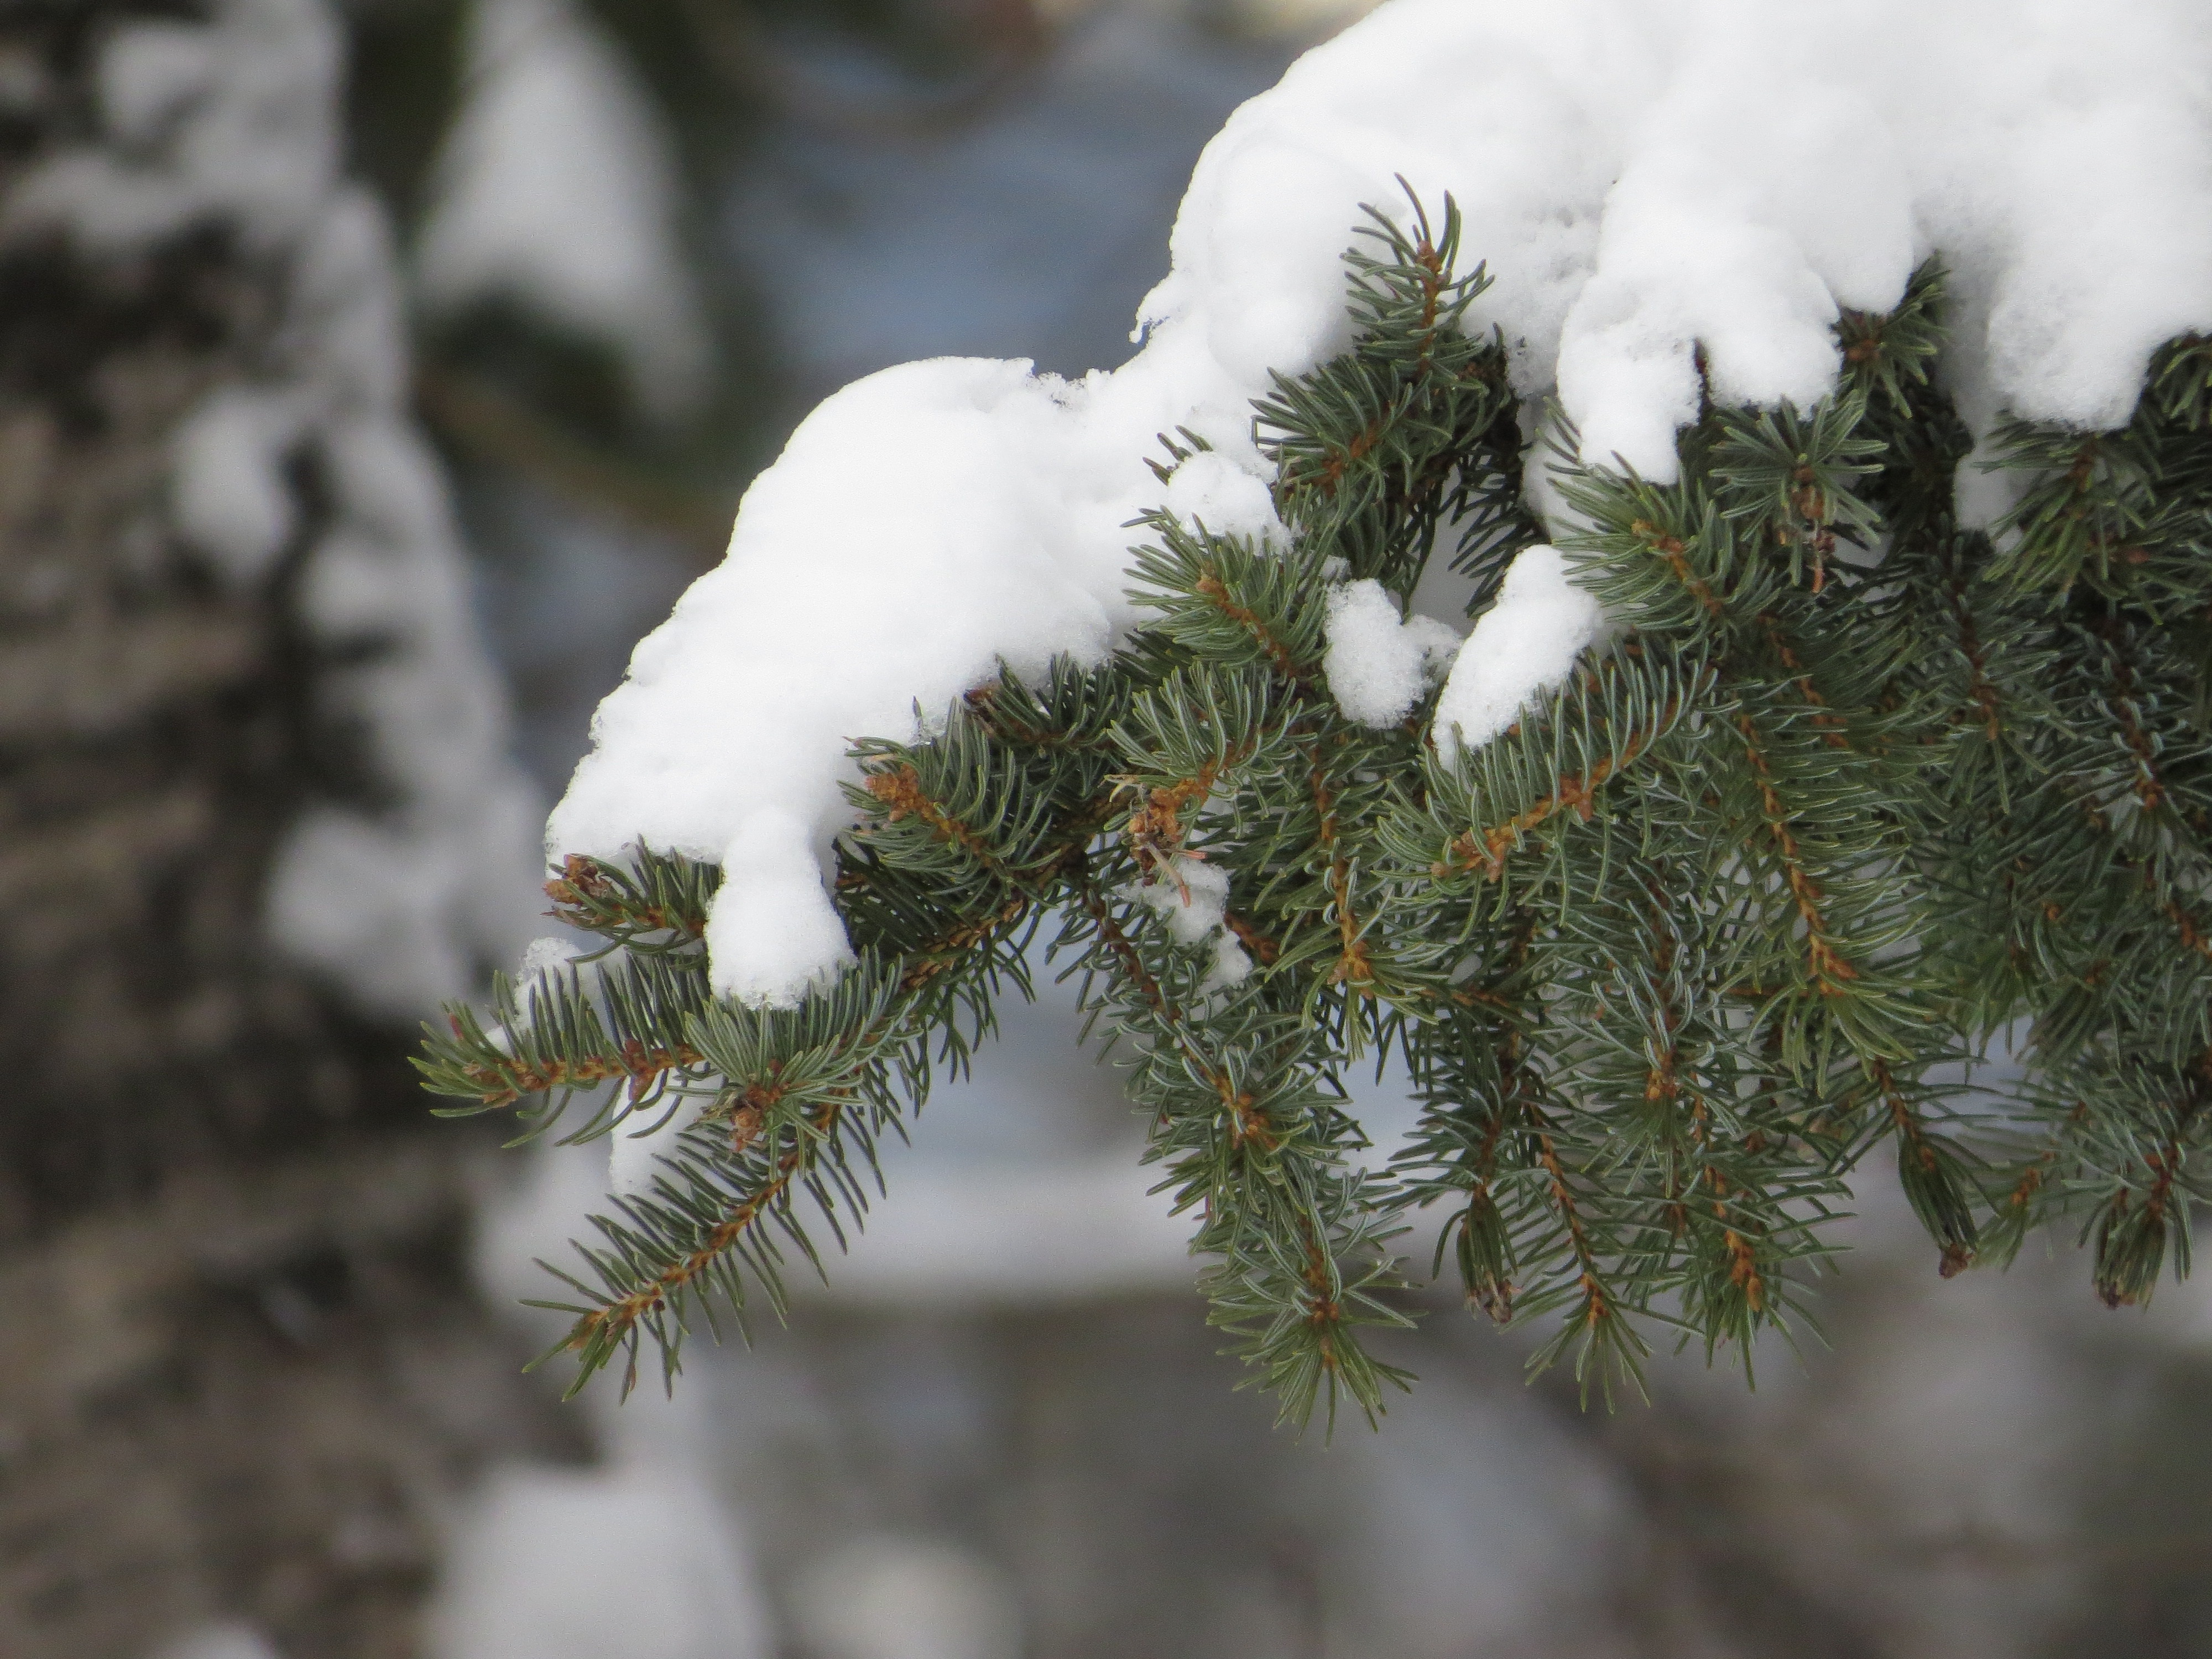
tree, nature, branch, snow, winter, plant, white, flower, frost, evergreen, weather, snowy, botany, fir, flora, season, twig, conifer, spruce, freezing, woody plant, land plant